Ball-up

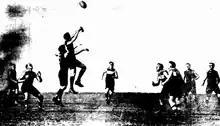
Ruck contest in the SANFL in 1924

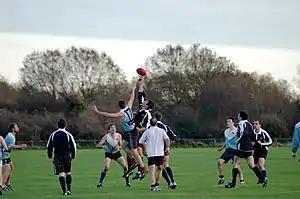
Contesting the centre bounce in England

A ball-up may be contested by only one player (generally the ruckman) from each team, nominated by the players and confirmed by the umpires prior to throwing or bouncing the ball. There is no restriction on the positioning of other players around the contest, provided there is space for the umpire to execute the ball-up; this includes leaving a corridor immediately behind the umpire for him to retreat into. The two ruckmen must stand apart, and may not physically engage each other until the umpire has bounced or thrown the ball; but once the ball is in flight, they may engage in the ruck contest.